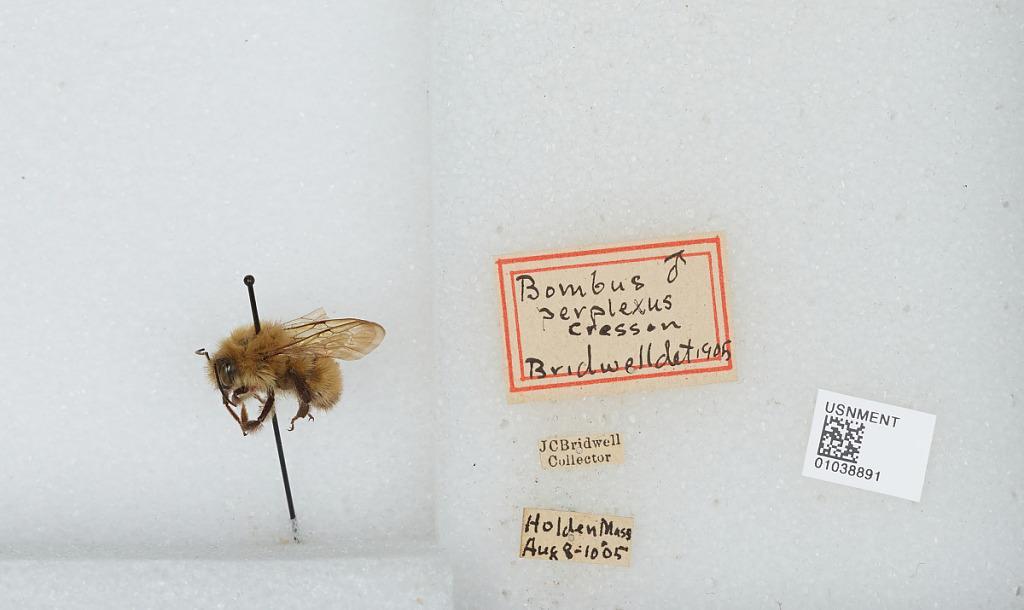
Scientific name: Bombus (Pyrobombus) perplexus Cresson
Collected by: J. Bridwell
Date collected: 1905-8-8
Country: United States
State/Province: Massachusetts
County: Worcester
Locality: Holden
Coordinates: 42.3517, -71.8633
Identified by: Bridwell